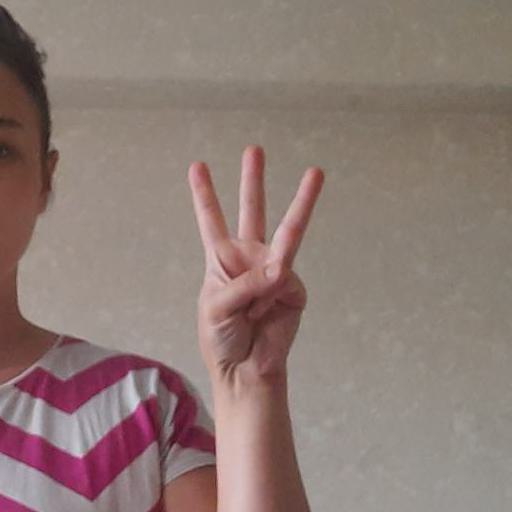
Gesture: three